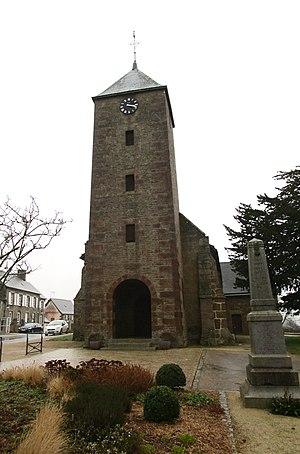
La liste des églises de la Mayenne recense de manière exhaustive les églises, cathédrale et basiliques situées dans le département français de la Mayenne.